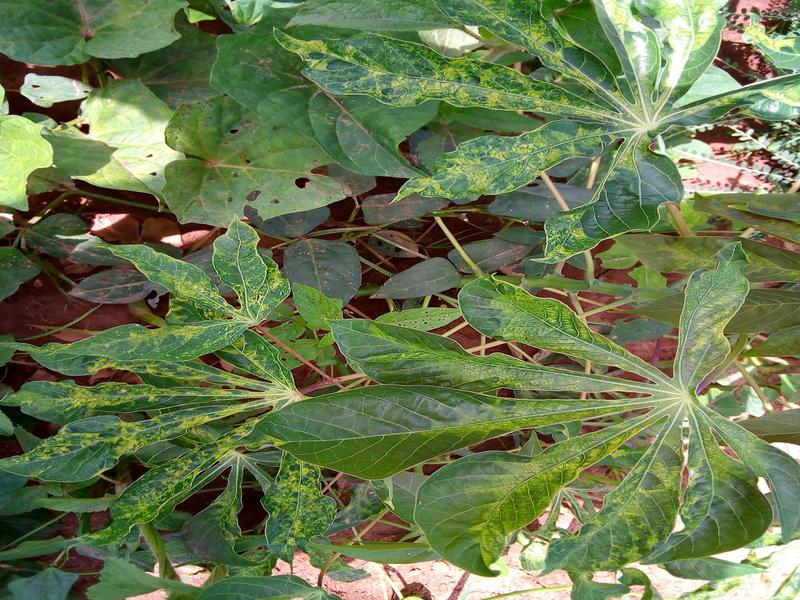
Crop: cassava
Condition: mosaic_disease